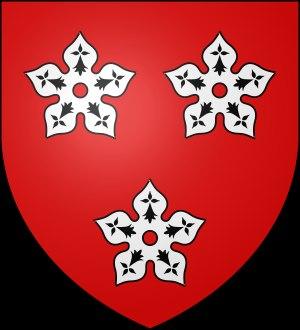
L'histoire d'Ancenis est fortement rattachée à celle de la Bretagne, à son histoire ainsi qu'aux Marches de Bretagne. Elle fut fondée en 984 par Guérech, fils du duc de Bretagne Alain Barbetorte, ou par sa femme Aremberge. Une occupation gallo-romaine antérieure existe peut-être sur le territoire actuel de Saint-Géréon, sur un point plus élevé des coteaux de la Loire. La fondation d'Ancenis est destinée à défendre la nouvelle frontière bretonne créée par la victoire d'Alain Barbetorte sur les Normands, notamment des prétentions des ducs d'Anjou qui, dès 987, assiègent la ville.